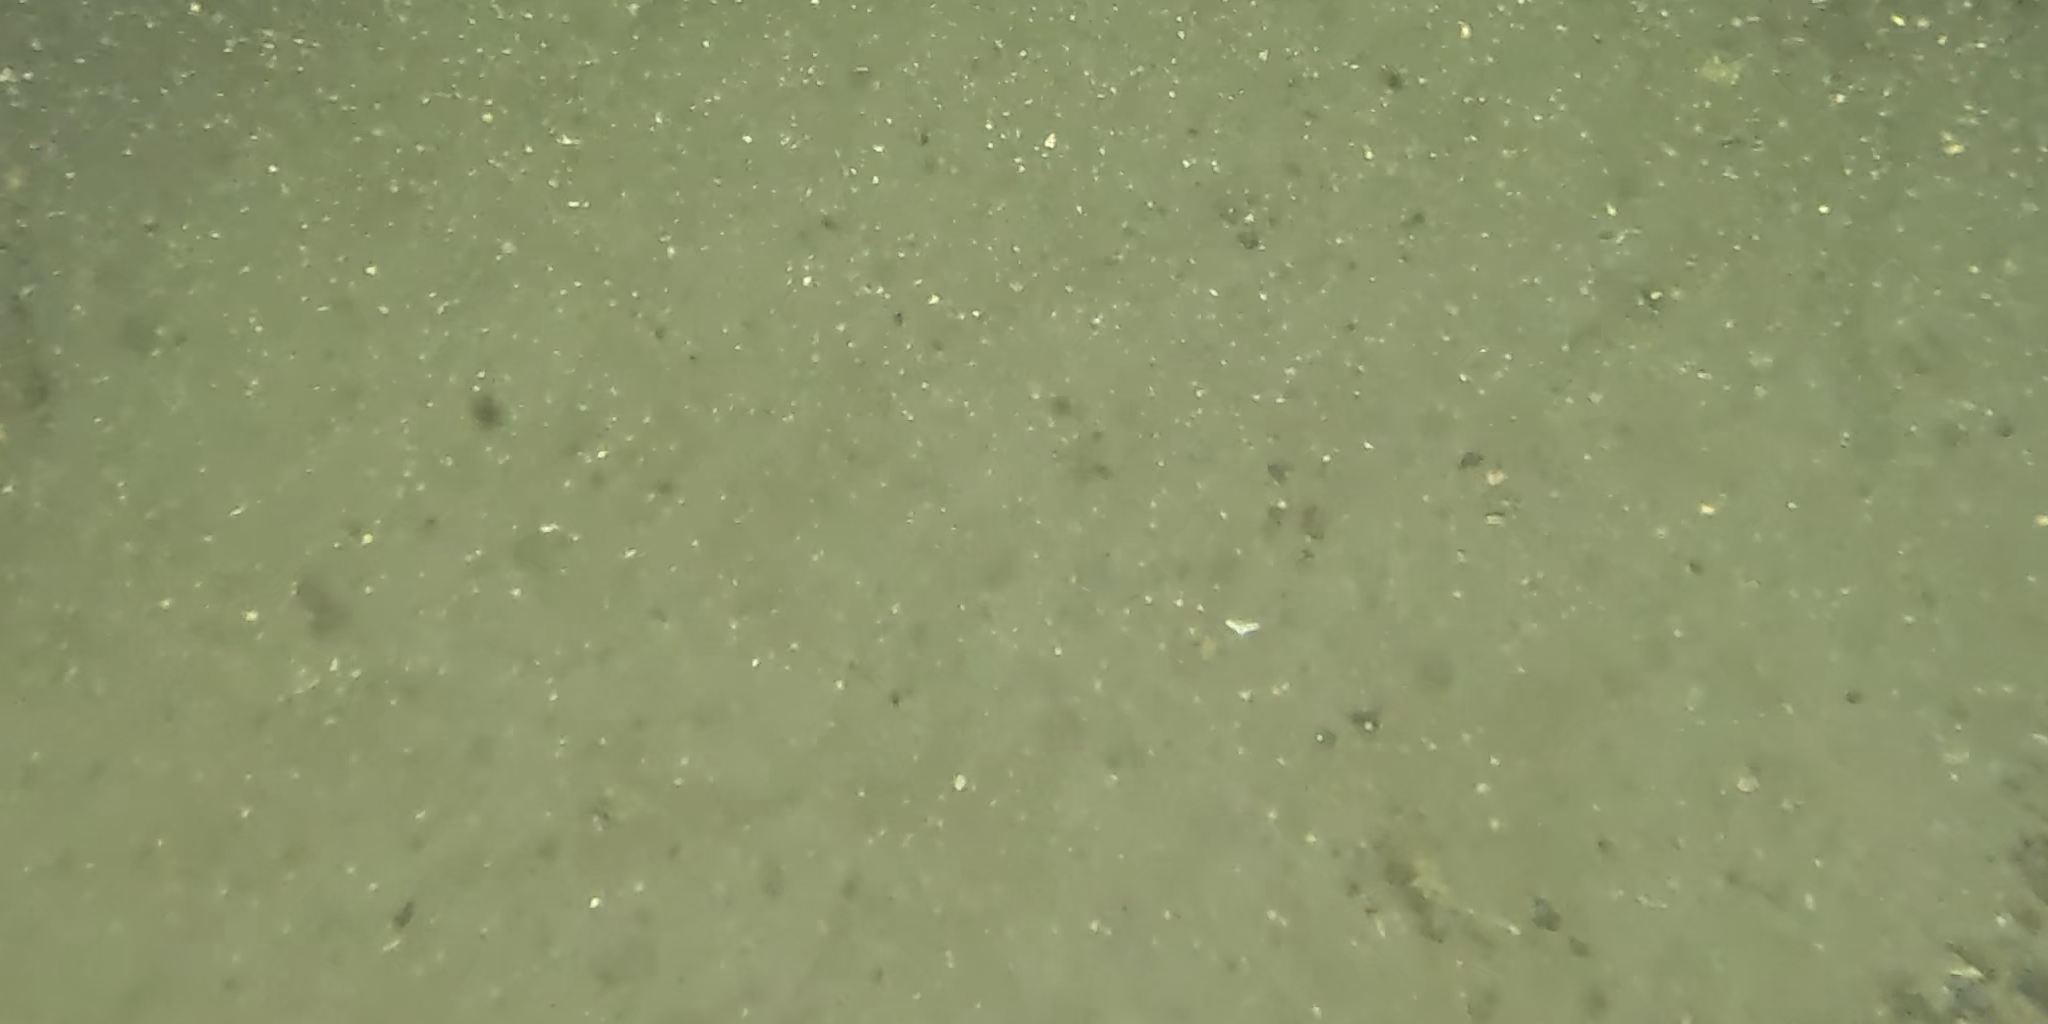
Seabed habitat: sand